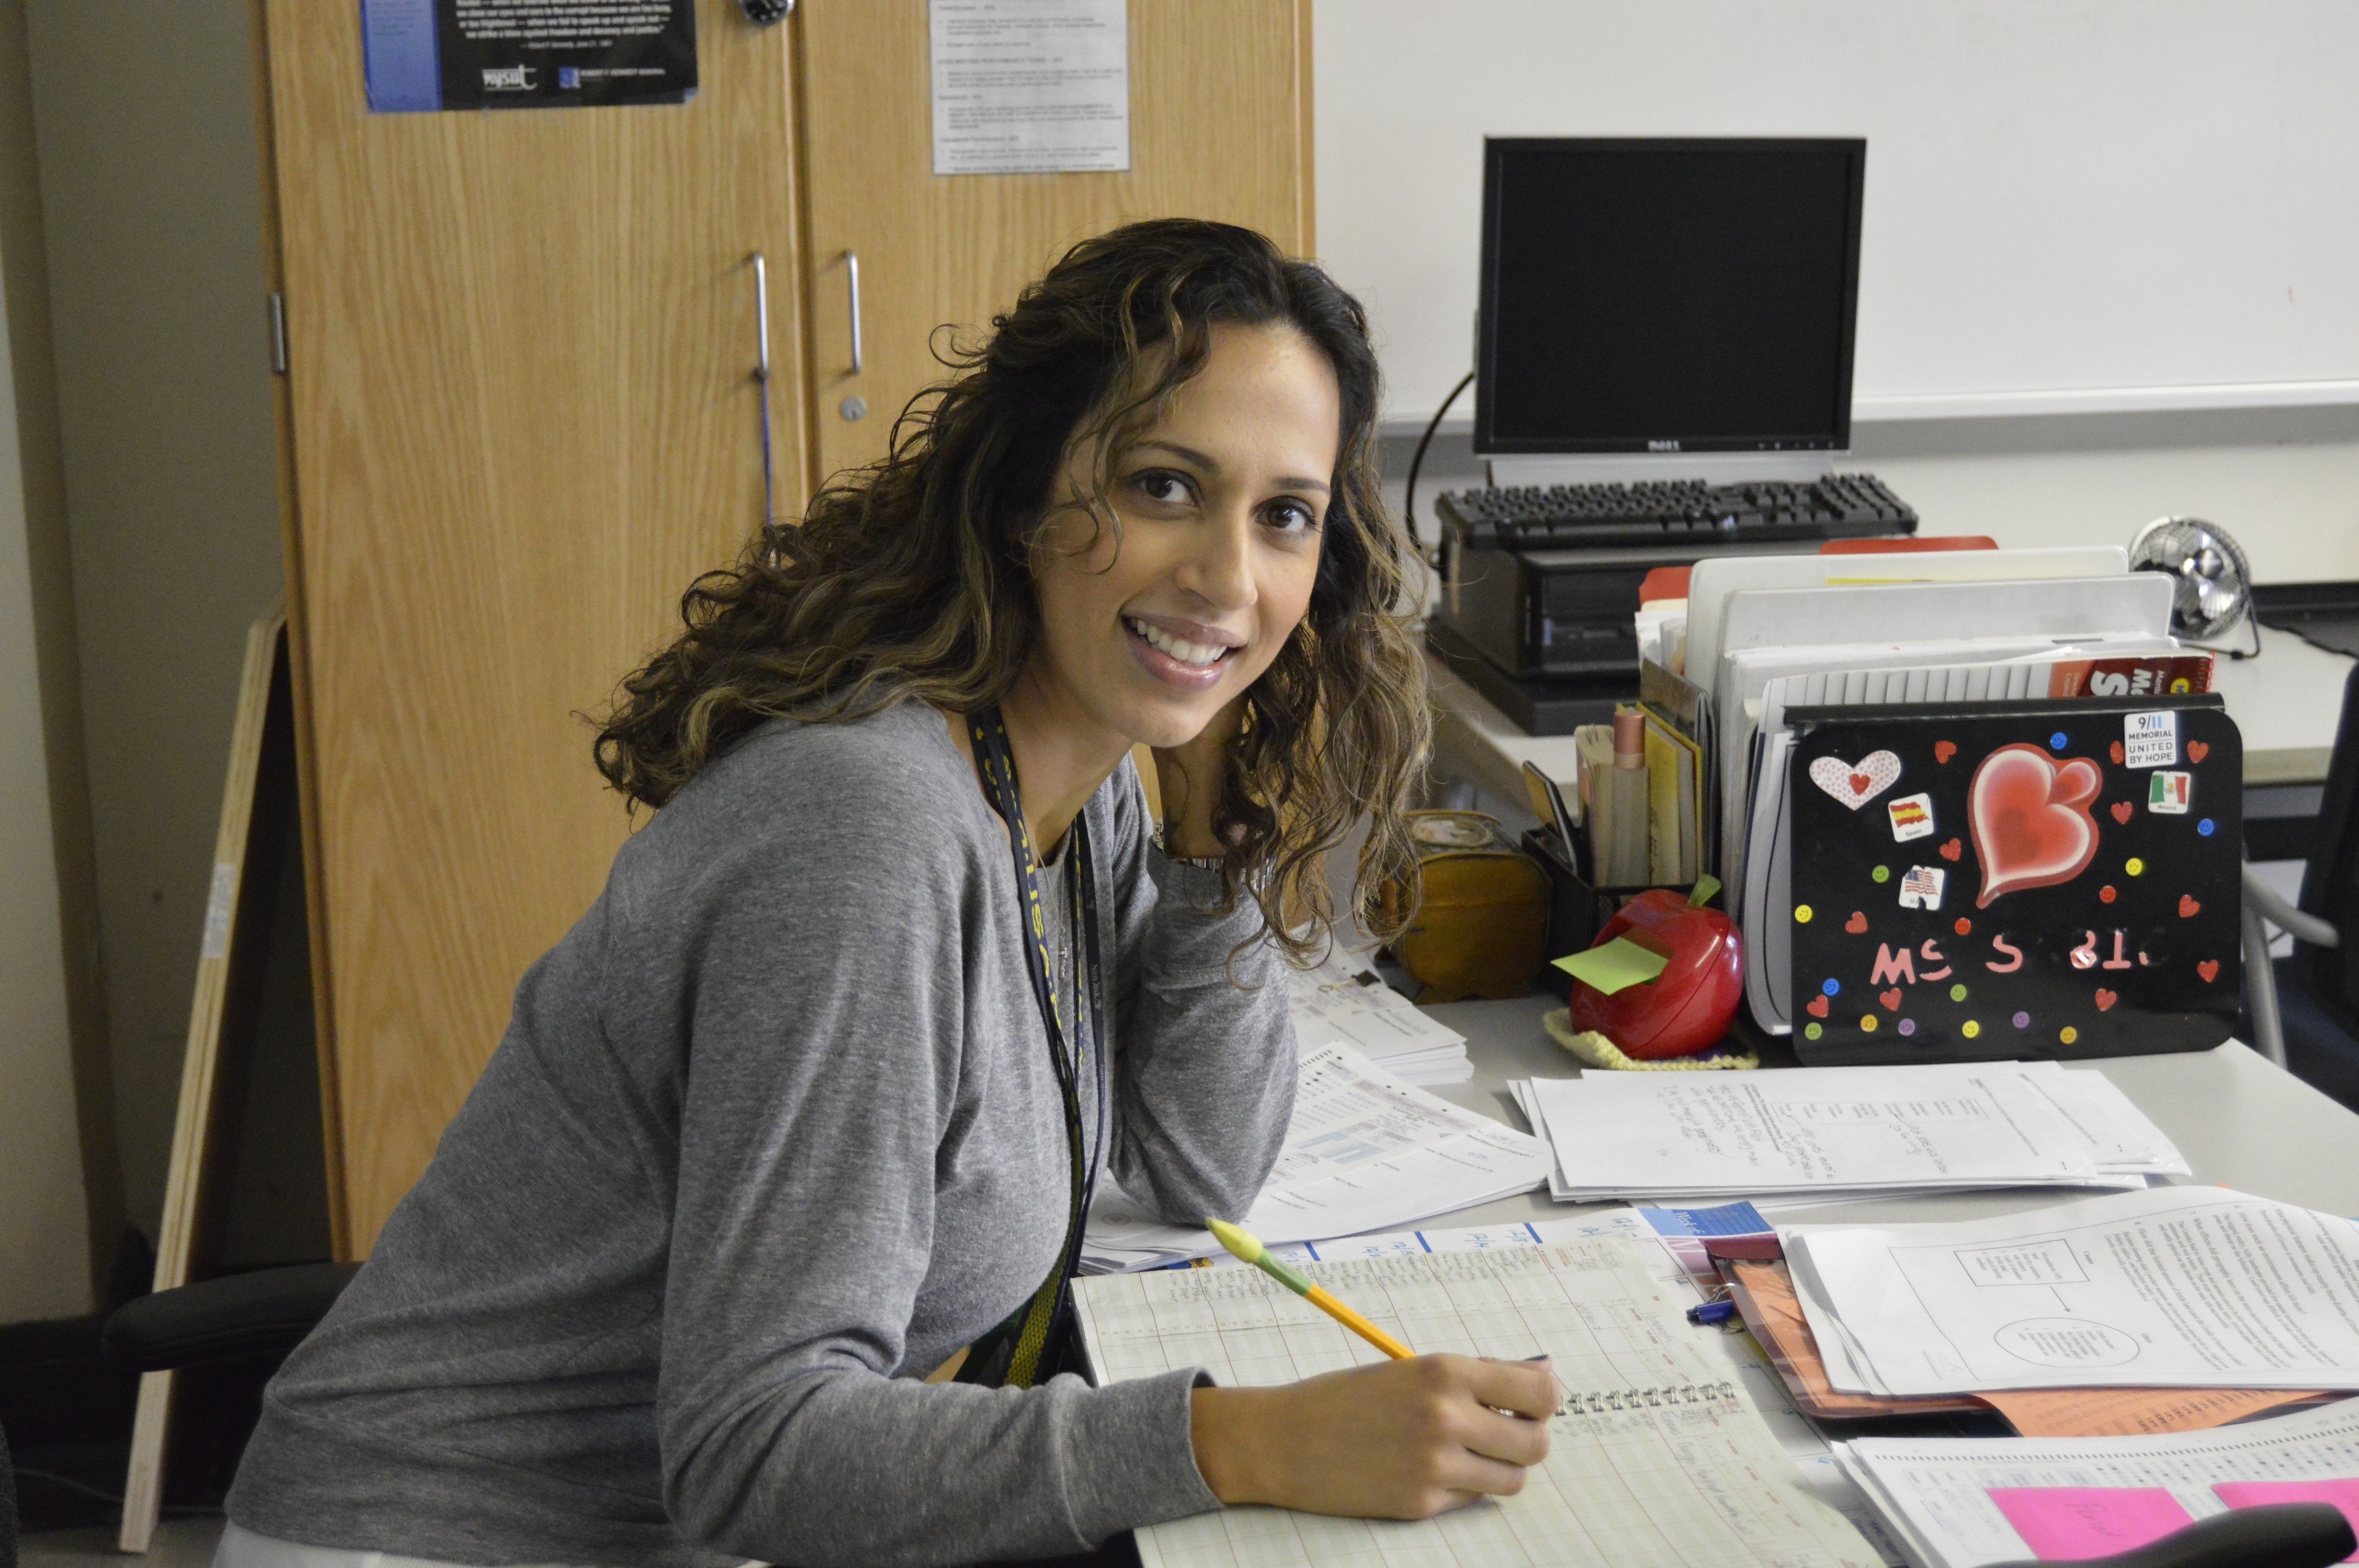
writing, woman, office, education, design, learning, teacher